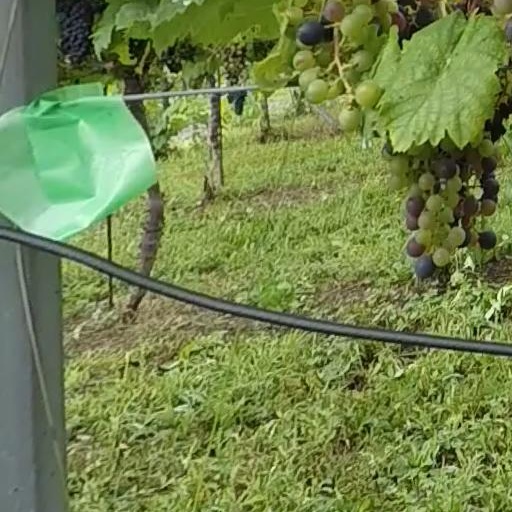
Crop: grape